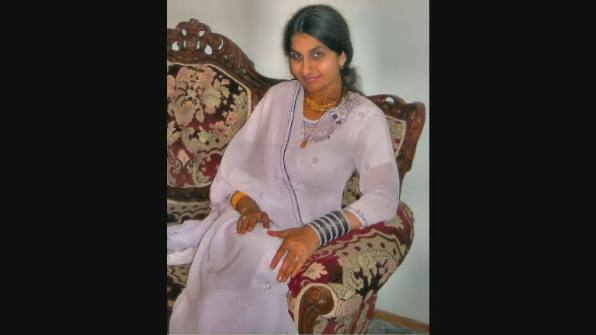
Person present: Yes